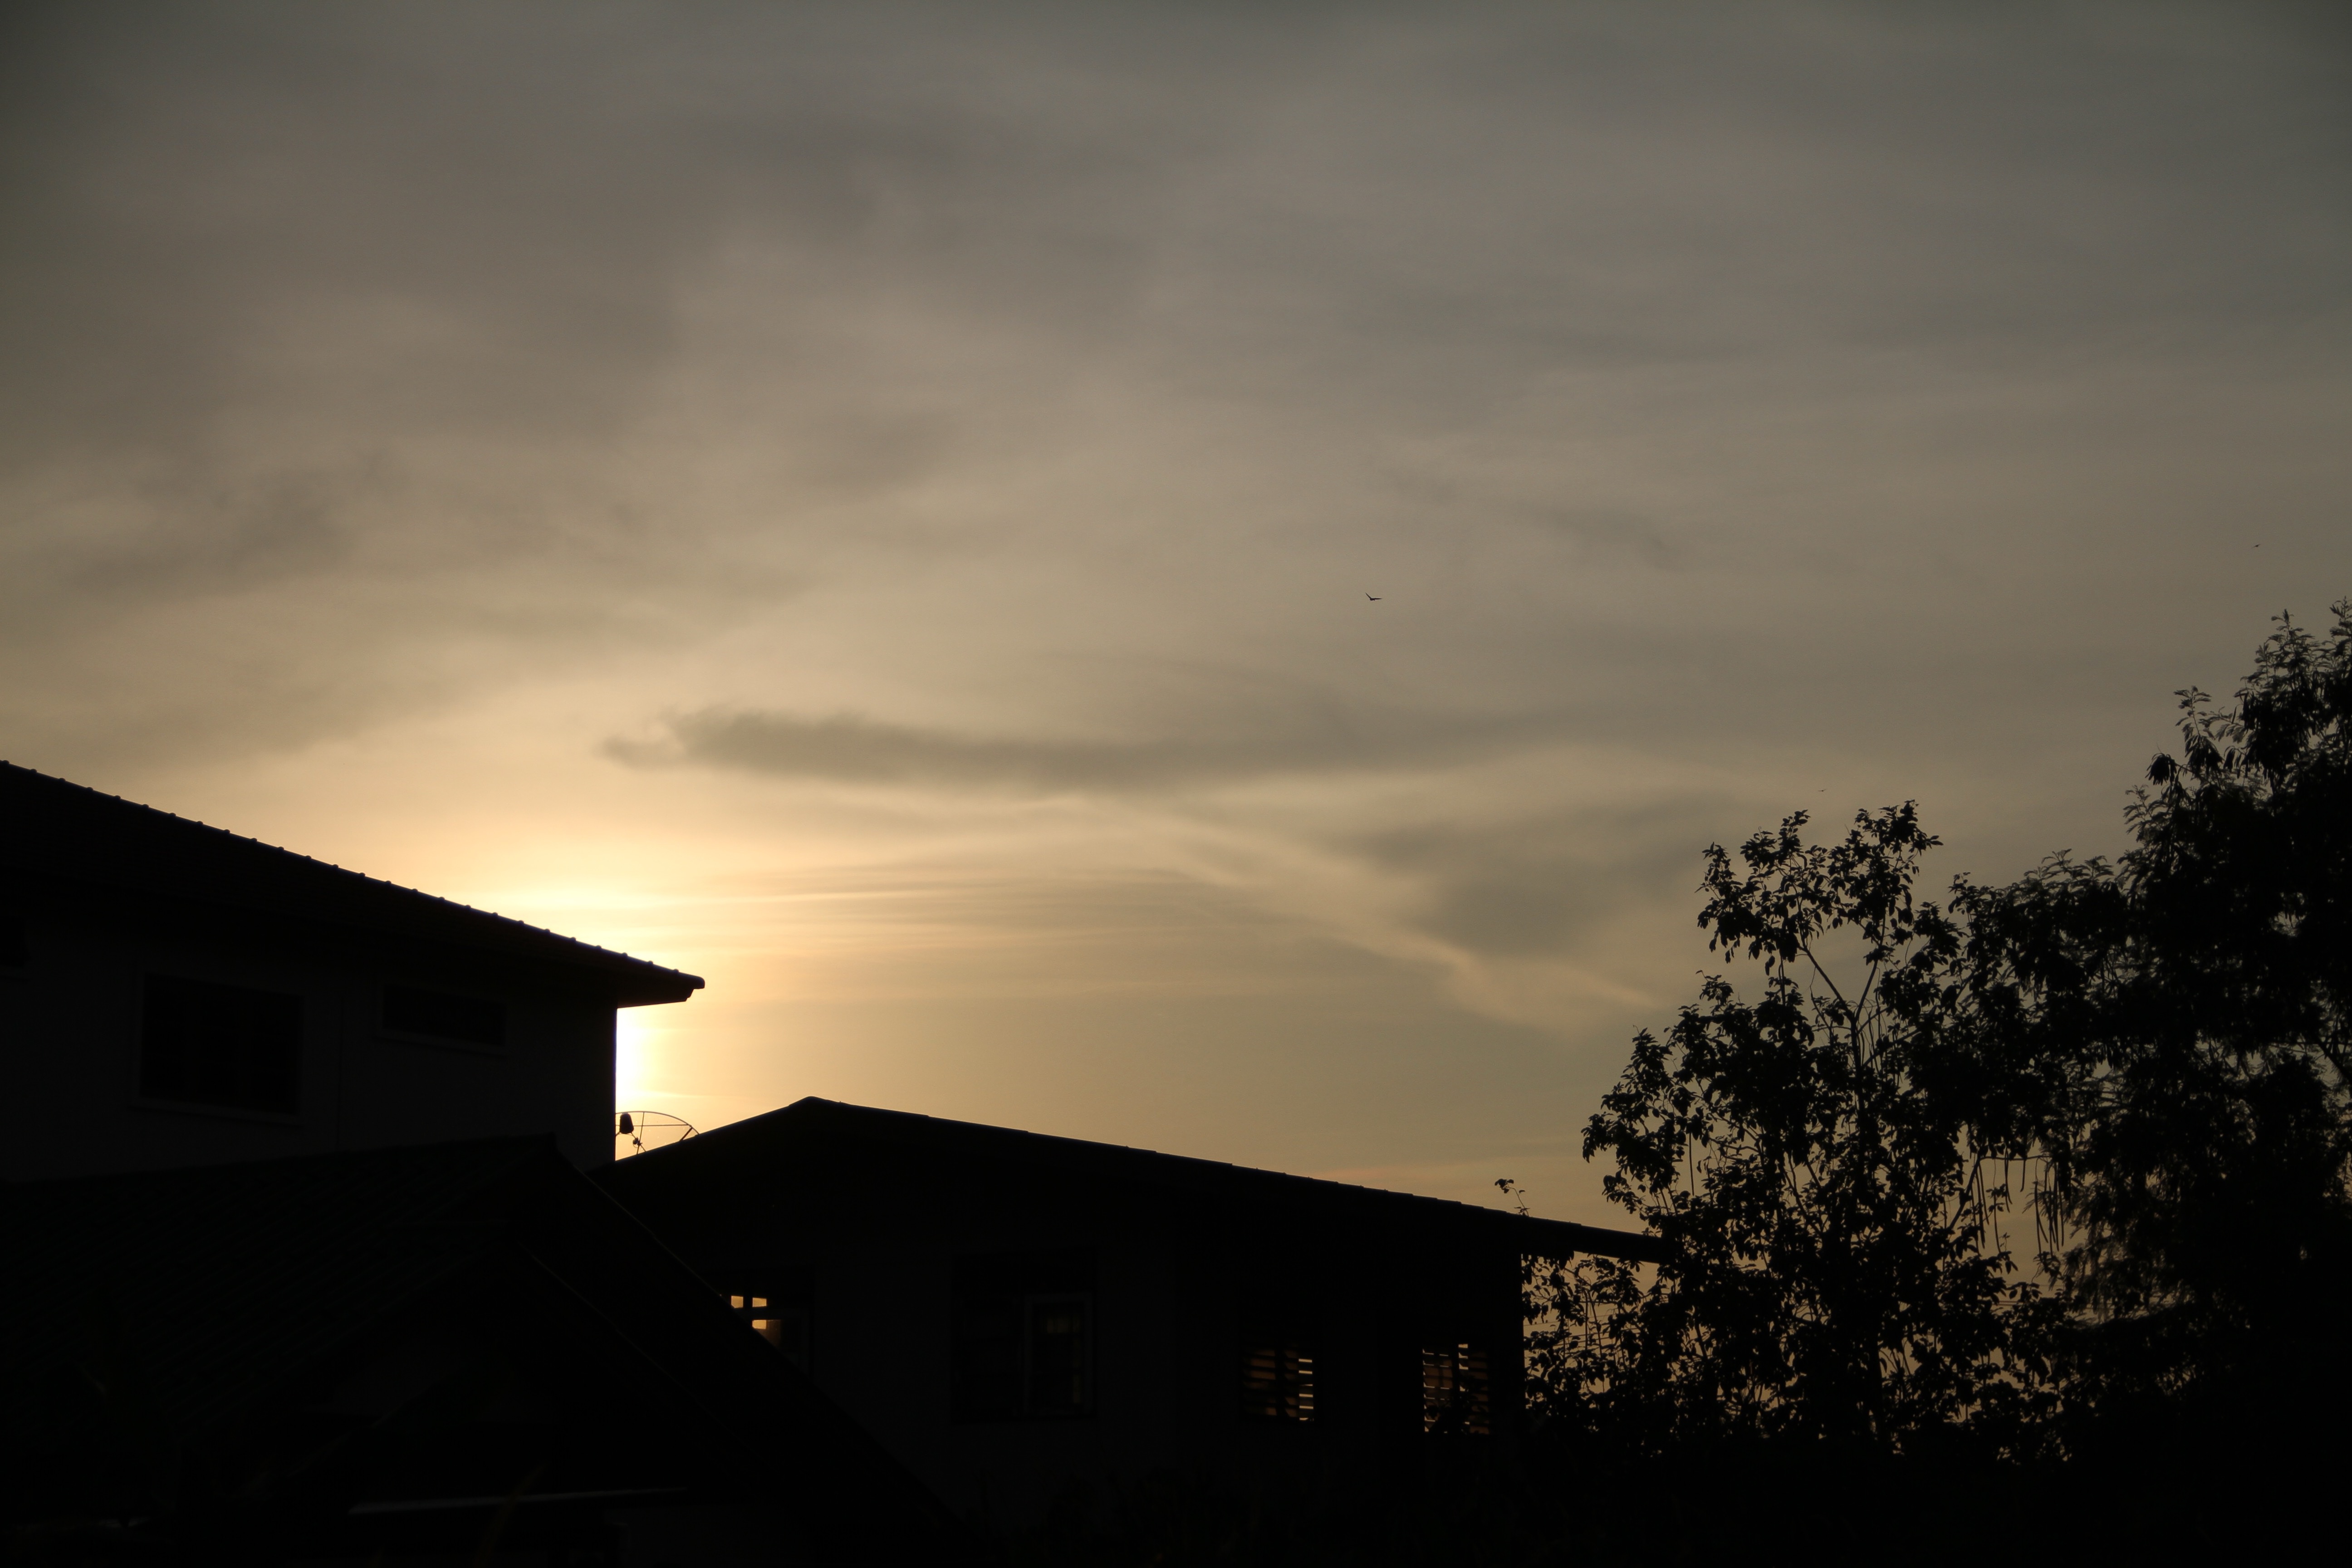
light, cloud, sky, sun, sunrise, sunset, sunlight, morning, dawn, atmosphere, dusk, evening, weather, darkness, meteorological phenomenon